Horti Lamiani

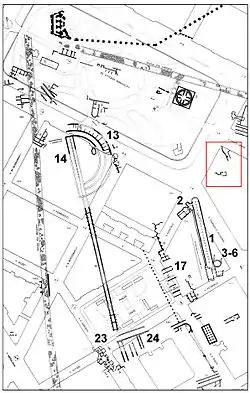
Plan of excavations (Lanciani 1901) with the red box indicating the ENPAM building and museum. 1: Cryptoporticus with opus sectile floor 2: underground rooms where many sculptures were found 3-6: Thermal baths

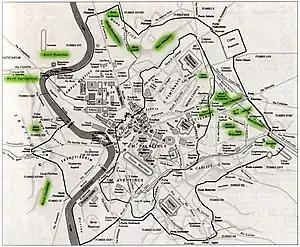
Horti of ancient Rome

The Horti Lamiani (Lamian Gardens) was a luxurious complex consisting of an ancient Roman villa with large gardens and outdoor rooms. It was located on the Esquiline Hill in Rome, in the area around the present Piazza Vittorio Emanuele. The "horti" were created by the consul Lucius Aelius Lamia, a friend of Emperor Tiberius, and they soon became imperial property. They are of exceptional historical-topographical importance. Along with other ancient Roman "horti" on the Quirinal, Viminal and Esquiline hills, they were discovered during the construction work for the expansion of Rome at the end of 1800s.